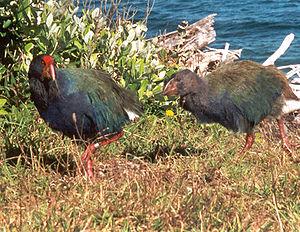
Un taxon Lazare est un taxon, en pratique généralement une espèce animale, que l'on a cru éteint, ou un taxon qui n'est pas retrouvé dans le registre fossile pendant une période significative de l'histoire de la Terre, et qui semble « réapparaître » à un moment donné. Ces organismes sont souvent liés à la cryptozoologie.